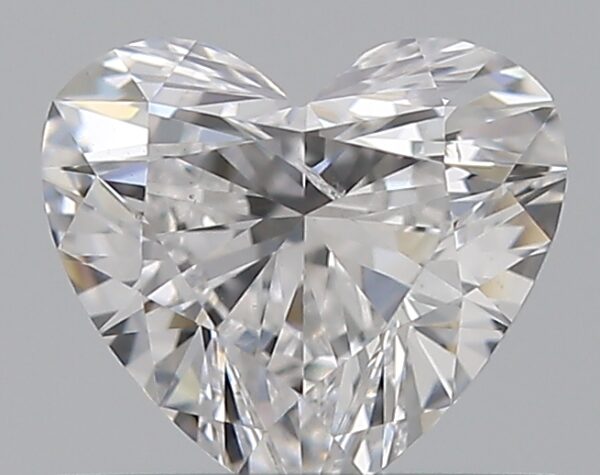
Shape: heart
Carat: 0.5
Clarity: SI2
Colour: E
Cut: EX
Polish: EX
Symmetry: VG
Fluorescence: N
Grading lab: GIA
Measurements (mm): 4.99 x 5.47 x 3.01